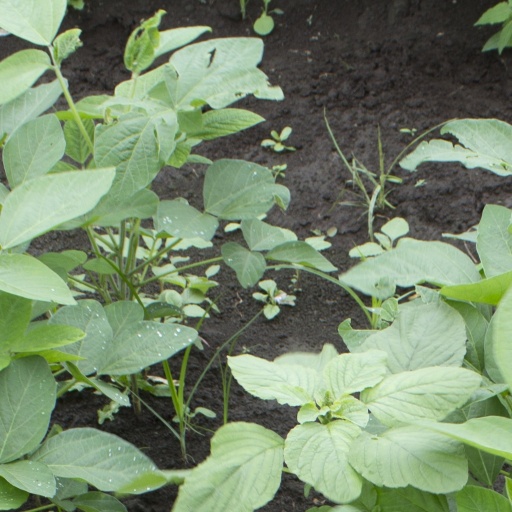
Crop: soybean